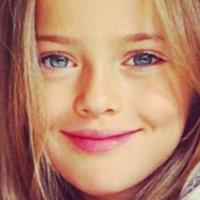
Age group: age 01-10